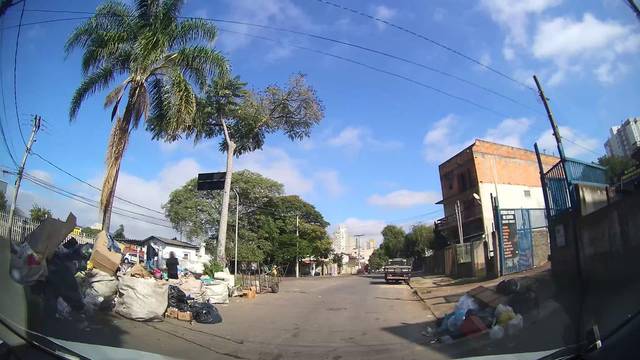
Region: Brazil
Coordinates: -30.05, -51.196